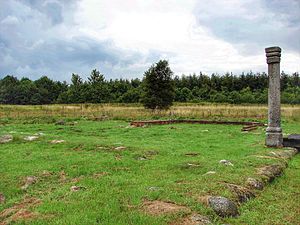
Grøngård Slotsruin
Grøngård Slotsruin
Grøngård er en slotsruin i Sønderjylland ca. 8 km øst for Tønder. Grøngård blev opført ca. 1570 som jagtslot af hertug Hans den Ældre. Det var formentlig tegnet af arkitekten Hercules von Oberberg med forbilleder i samtidig italiensk-fransk renæssancearkitektur. Efter hertug Hans' død 1580 blev slottet kun sjældent benyttet, og det blev derfor nedrevet 1648-1653. Slottet havde ydermålene 16 m x 18 m.